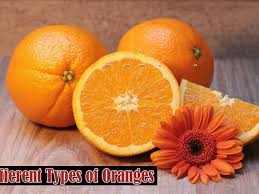
Label: Orange